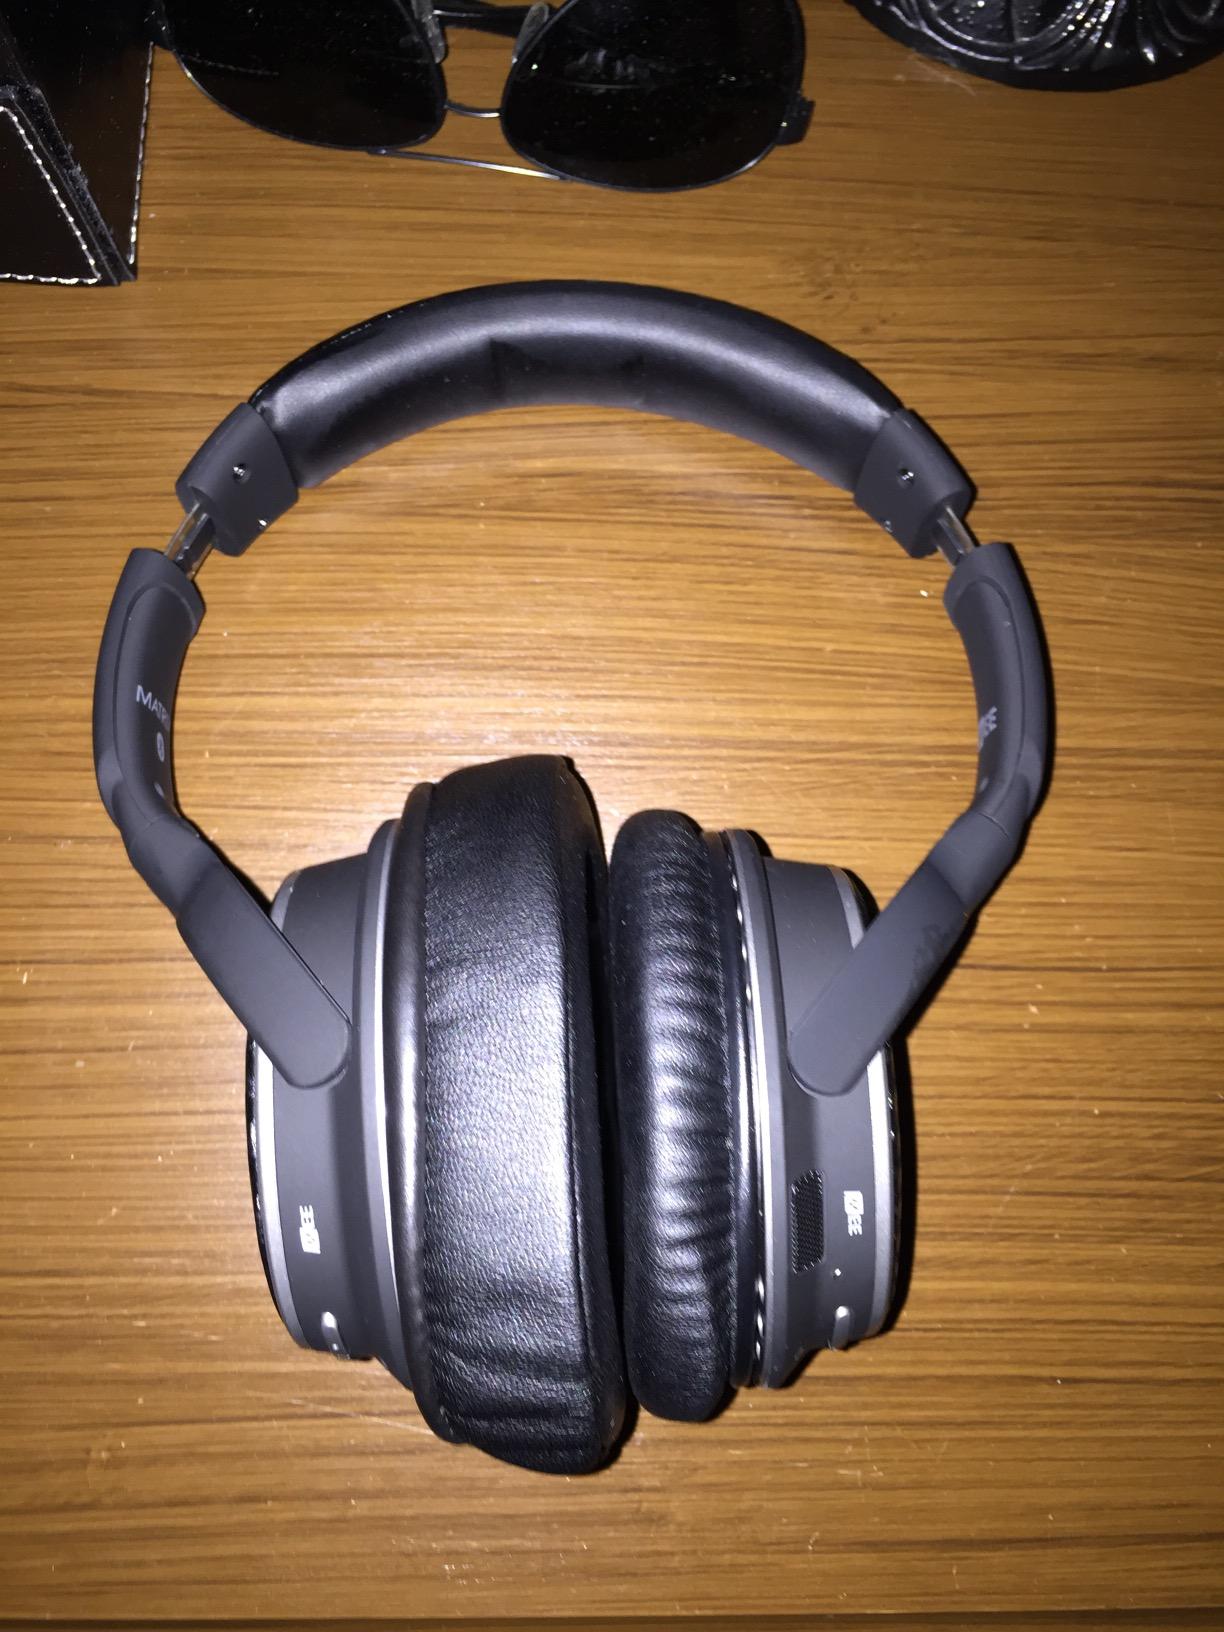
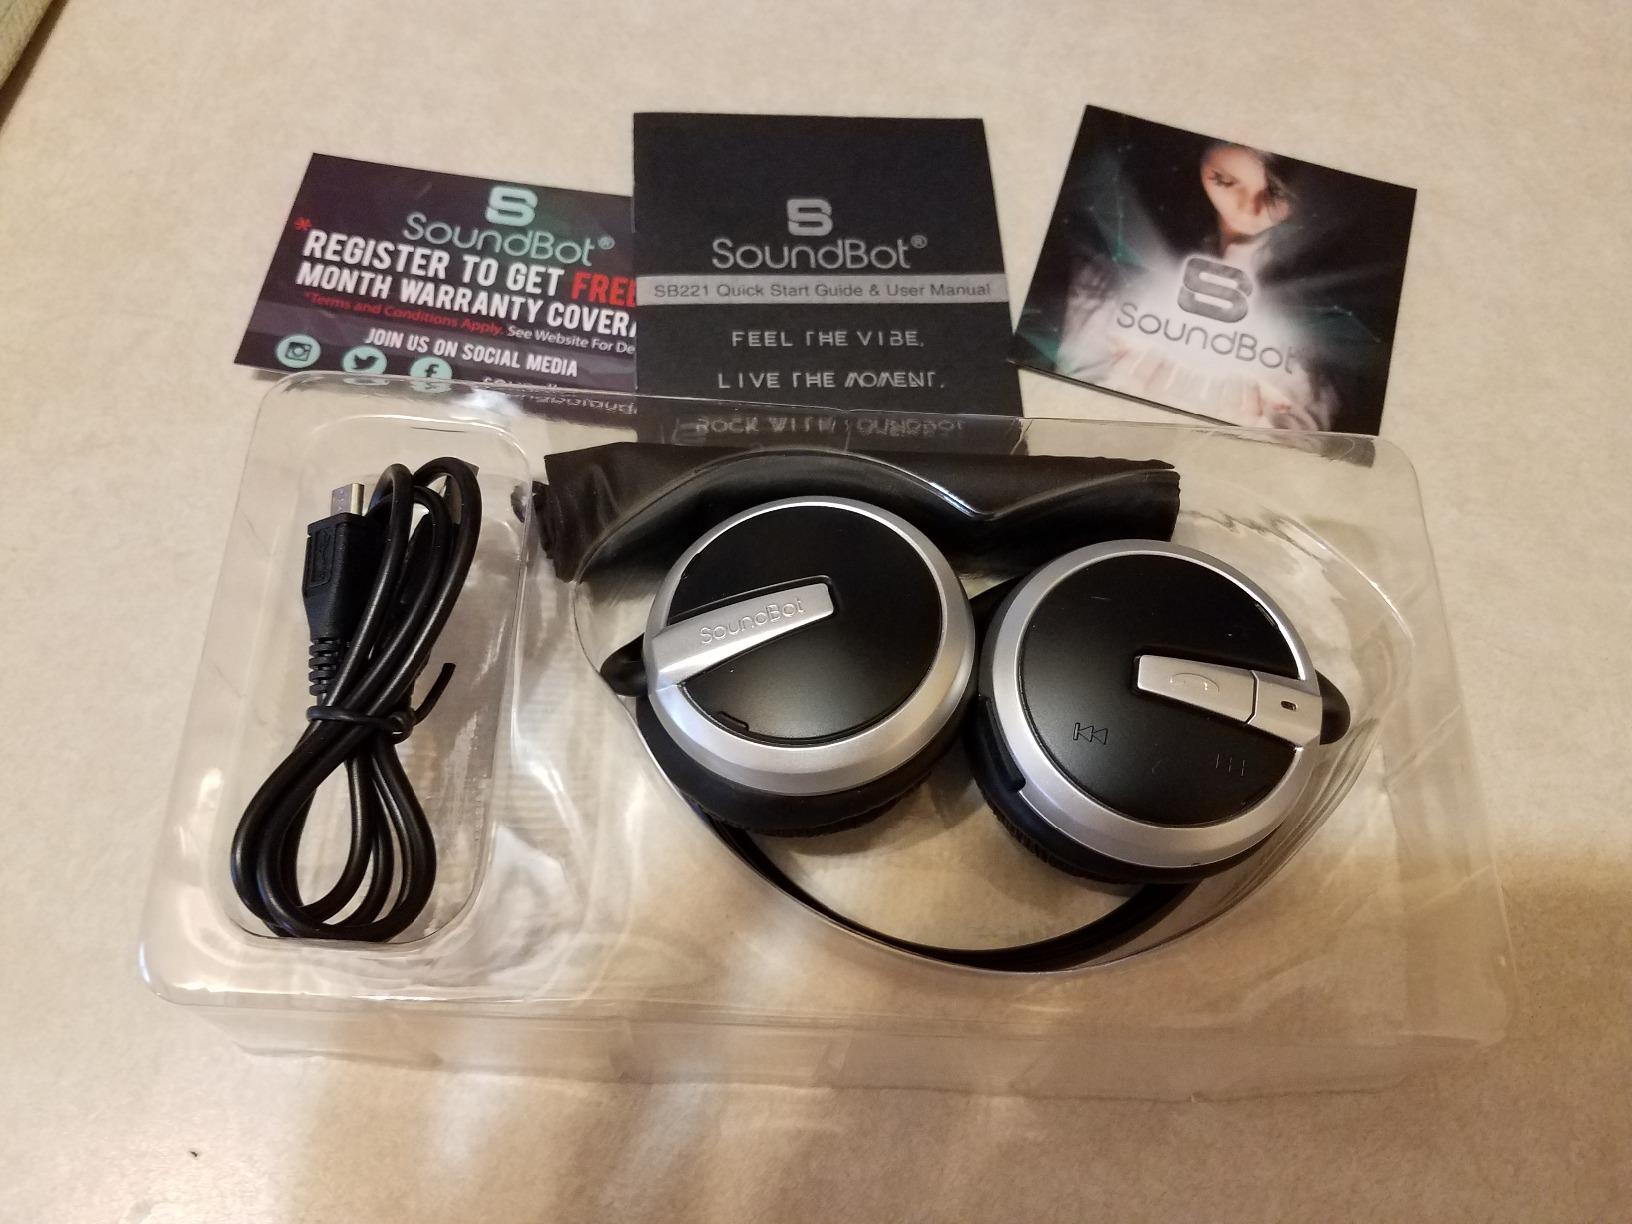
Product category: headphones
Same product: no